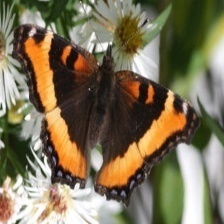
Species: MILBERTS TORTOISESHELL
Butterfly family (ImageNet category): admiral